Treehouse of Horror XI

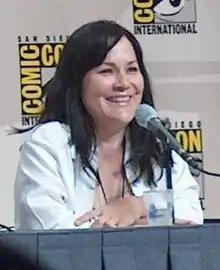
Carolyn Omine wrote the last segment "Night of the Dolphin".

The episode was directed by Matthew Nastuk and written by Rob LaZebnik, John Frink, Don Payne, and Carolyn Omine. The first segment, "G-G-Ghost D-D-Dad" was written by Rob LaZebnik, but the idea came from then current show runner, Mike Scully. It is Rob Lazebnik's first writing credit for the series with his second being the fifth episode of the season "Homer vs. Dignity". The second segment, "Scary Tales Can Come True" is the second written by John Frink and Don Payne after "Insane Clown Poppy", but that did not air later in the season. The segment was the idea of another writer.